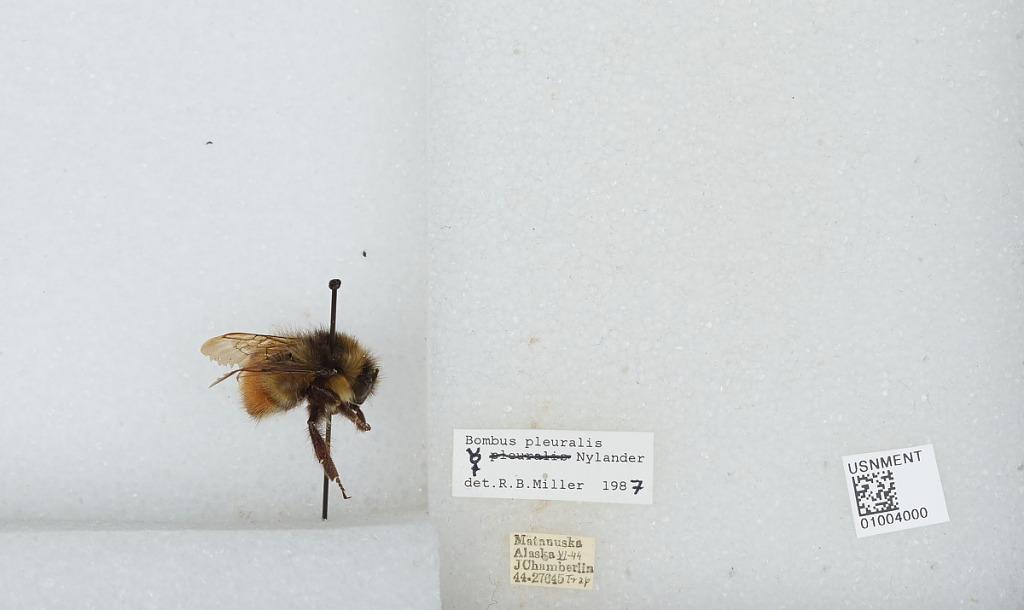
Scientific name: Bombus (Pyrobombus) flavifrons Cresson
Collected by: J. Chamberlin
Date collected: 1944-6-
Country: United States
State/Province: Alaska
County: Matanuska-Susitna
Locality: Matanuska
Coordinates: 61.38, -150.25
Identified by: Miller, R. B.